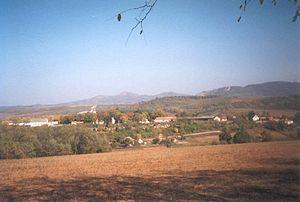
Szanda est un village et une commune du comitat de Nógrád en Hongrie.